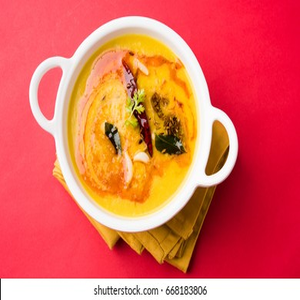
Dish: dal